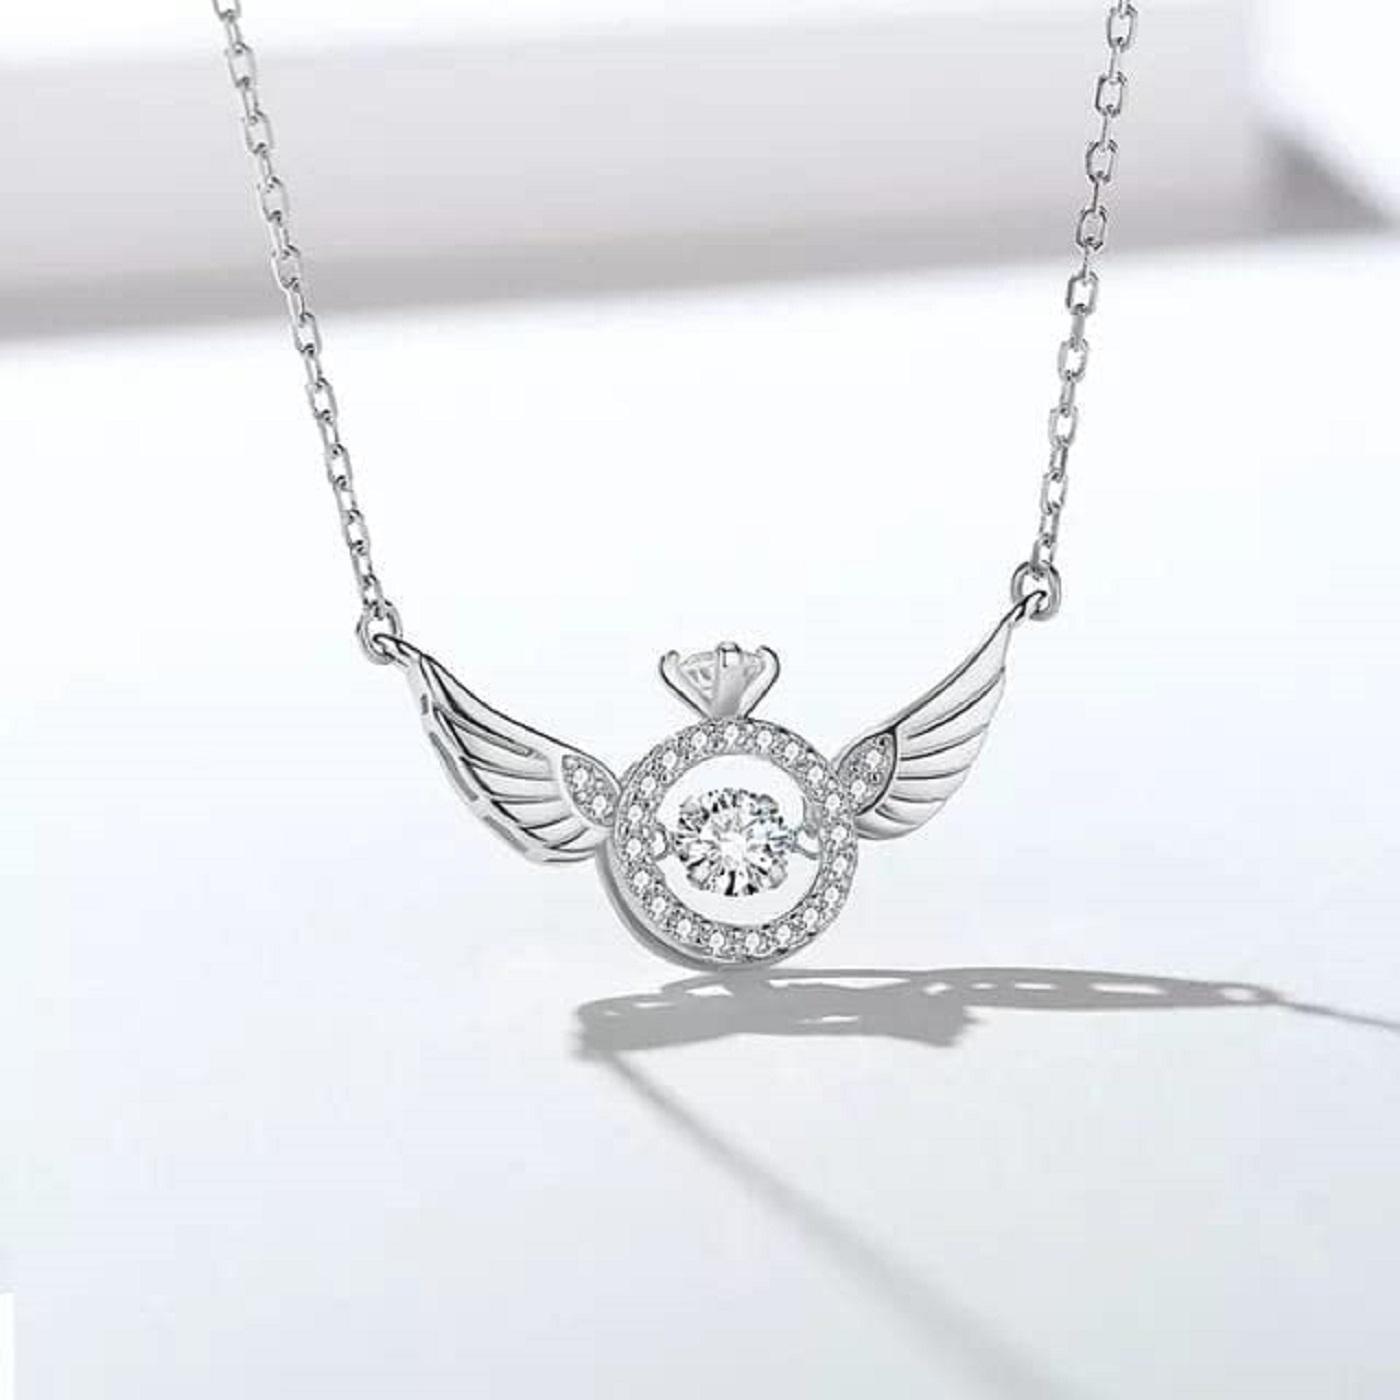
AJS Silver Plated Elegent Pendant Necklace for Women | Jewelry Wings Necklaces For Women necklace set | fashion necklace for women | Pendants Jewellery Gifts for Her | locket chain (Pack Of -1)
Type: Necklaces & Pendants
Brand: AJS
Price: Rs. 219
 Introducing the AJS Stylish and Fashionable Pendant Necklace, a timeless piece of jewelry that effortlessly combines style and sentimentality. Designed for both women and men, this necklace is not just a fashion statement; it's a symbol of love, connection, and personal style.Key Features:Stylish Design: Our pendant necklace boasts a chic and contemporary design that appeals to both fashion-forward women and men. It's a versatile accessory that complements a wide range of outfits, from casual wear to formal attire.Unisex Appeal: This necklace is thoughtfully crafted to cater to both genders, making it an excellent choice for couples as well. Whether you're looking for matching necklaces to symbolize your bond or a striking accessory to express your individuality, the AJS pendant necklace fits the bill.Premium Quality: We take pride in our commitment to quality. Crafted from high-quality materials, this necklace is not only stylish but also built to last. You can trust that it will retain its shine and beauty, even with every day wear.Versatile Pairing: This pendant necklace is a versatile addition to any jewelry collection. Whether you're dressing up for a romantic date, a special occasion, or simply want to elevate your everyday look, it effortlessly adds an elegant touch to your ensemble.Symbol of Connection: For couples, this necklace can serve as a meaningful symbol of your connection and commitment to one another. Its design reflects the idea of two unique individuals coming together to create a harmonious and beautiful union.Thoughtful Gift: Looking for the perfect gift for your significant other, a close friend, or a loved one? The AJS Pendant Necklace is a thoughtful and heartfelt gesture that shows you care. It's ideal for birthdays, anniversaries, or any occasion that calls for a meaningful present.Elevate your style and express your love with the AJS Stylish and Fashionable Pendant Necklace. This piece not only enhances your personal style but also signifies your bond with someone special. Whether you wear it as a symbol of your relationship or as a standalone fashion accessory, this necklace is a beautiful reflection of your taste and sentiment. Embrace style, embrace connection, embrace AJS.Disclaimer:We value your satisfaction and strive to provide high-quality products and services.
Features: AJS Stylish Pendant Necklace,Exquisite and fashionable design,Perfect as a thoughtful gift option,Unique and eye-catching pendant designs,Adds a touch of elegance to any outfit,Comfortable to wear for extended periods,Crafted to enhance your personal style,A meaningful accessory for various occasions,Elevate your look with this beautiful necklace